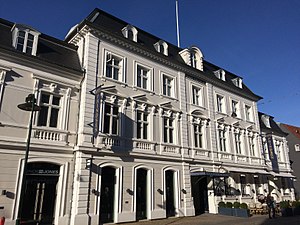
Fredede bygninger i Roskilde Kommune
Hotel Prindsen, Roskilde, Danmark i 2016 set fra Algade
Denne liste over fredede bygninger i Roskilde Kommune viser alle fredede bygninger i Roskilde Kommune, bortset fra kirker. Listen bygger på data fra Kulturarvsstyrelsen.